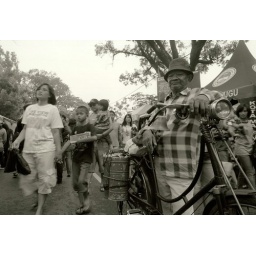
Wisata Belanja Tugu, Malang. A man selling some fruit beverages, posing for me in the middle of street market.